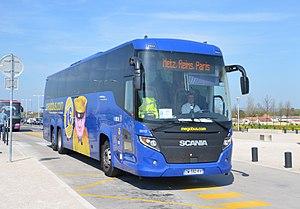
Scania Touring de la compagnie Megabus France, en gare de Champagne Ardenne TGV (près de Reims), en avril 2016.
Megabus est une société britannique de transport par autocar, filiale du groupe Stagecoach, présente en Europe et en Amérique du Nord.
Le transport interurbain par autocar concerne les services de lignes régulières ou de transport scolaire sur les trajets entre villes et villages, en utilisant les autoroutes et routes nationales.